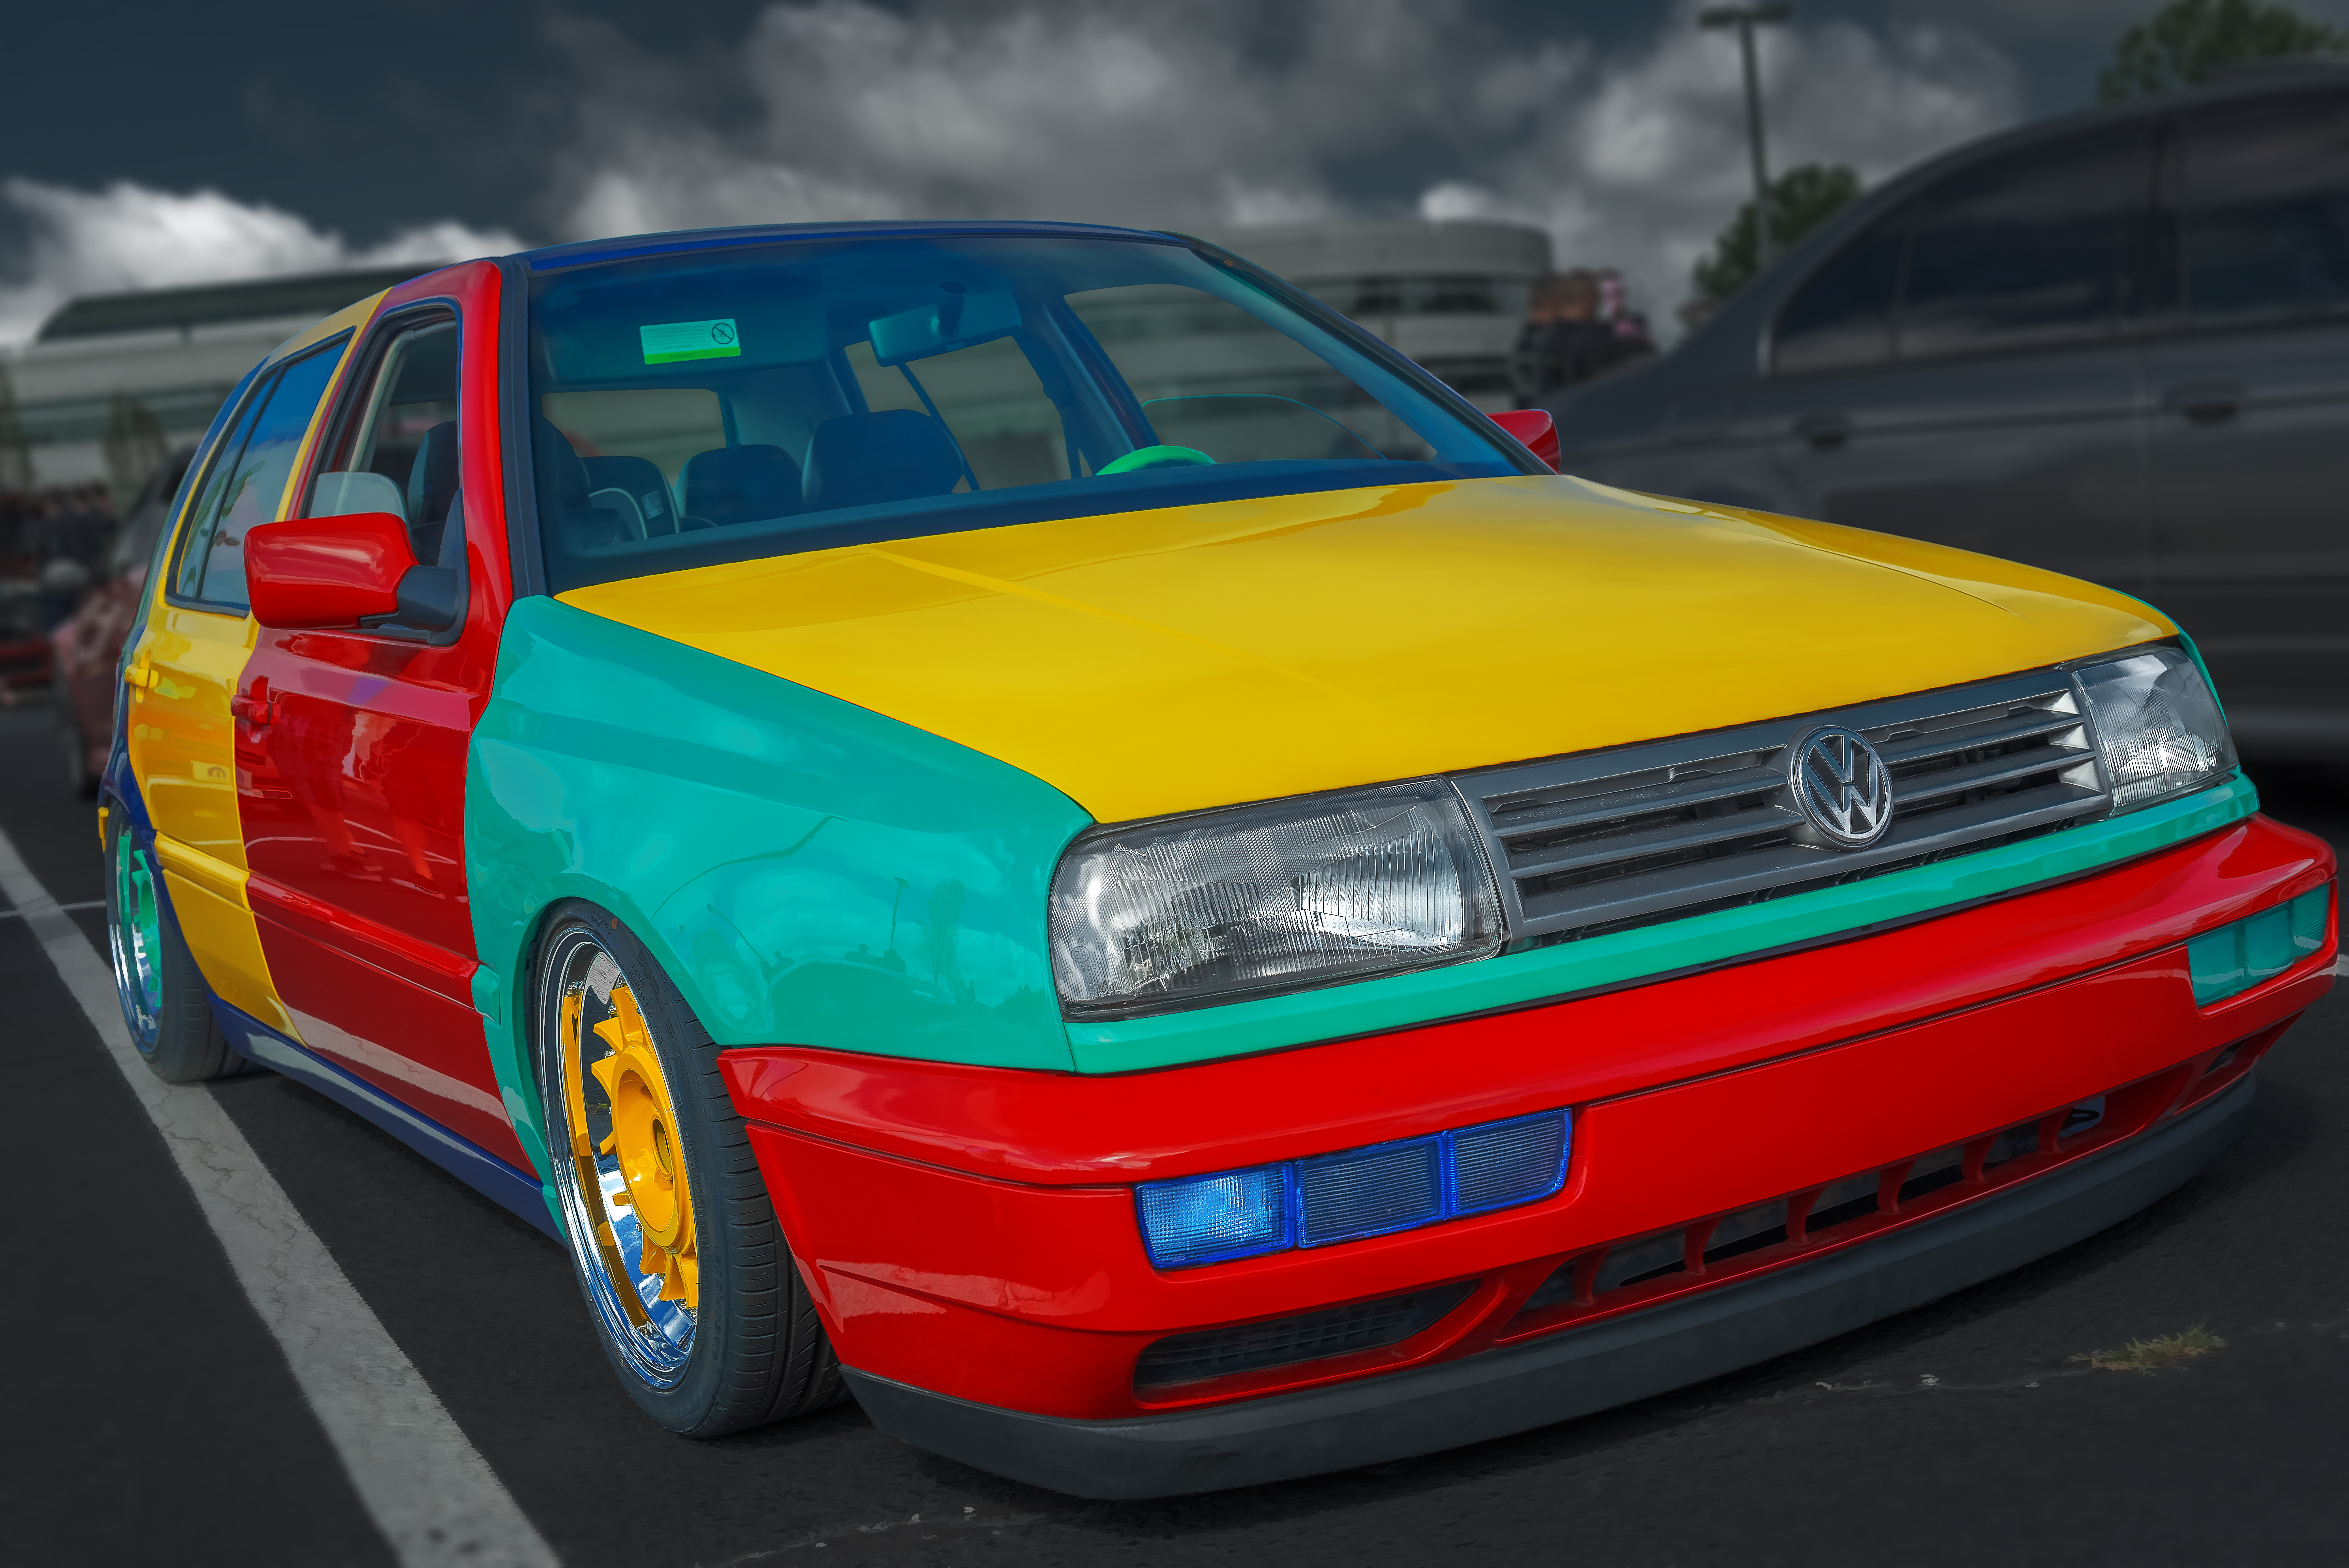
beacon hill, geotagged, Greer, south carolina, united states, usa, 4 Door, auto, automobile, automotive photography, Automotive Portrait, bagged, car, Car Meet, car photo, car photography, Car Portrait, Car Portraiture, car show, Cars and Coffee, Cars And Coffee Of The Upstate, clean, custom car, Custom Vehicle, German Auto, german car, German Vehicle, greenville, Greenville County, Greenville County SC, Greenville County South Carolina, Greenville SC, Greenville South Carolina, GSP, harlequin, mk3, MK3 Harlequin, multicolored, Nikon D800, Pelham Road, Photoshop Lens Blur, sc, SC Car Show, Slammedenuff, South Carolina Car Show, Third Generation VW Golf, upstate, Upstate South Carolina, Vdub, vehicle, voiture, volkswagen, volkswagen golf, Volkswagen Golf Harlequin, Volkswagen Golf MK3, Volkswagen Golf MK3 Harlequin, vw, VW Golf, VW Golf Harlequin, VW Golf MK3, VW Golf MK3 Harlequin, VW Harlequin, World Cars, motor vehicle, automotive design, automotive exterior, wheel, automotive wheel system, bumper, compact car, auto part, hatchback